Classical albedo features on Mars

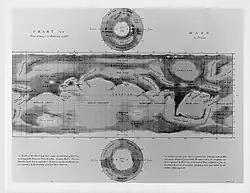
Nathaniel Green's 1877 Mars map, which used many of Proctor's names. North is at the bottom.

The first map of Martian albedo features was published in 1840 by Johann Heinrich Mädler and Wilhelm Beer, but they simply labelled the features a, b, c ... without giving them names. Over the next two decades the most prominent features picked up various informal names (such as the Hourglass Sea for what is now Syrtis Major Planum) but there was no overall system.